Reinstein Woods Nature Preserve

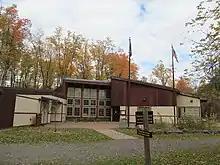
Environmental Education Center at Reinstein Woods Nature Preserve

The Nature Preserve features self-guided interpretive nature trails which are open daily from sunrise to sunset. Pamphlets and signs help visitors to enjoy nature at their own pace. Several of the trails are accessible by guided tour only.